Piaggio P.108

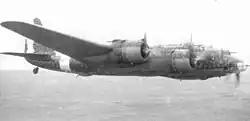
P108 in flight.

In response to a request in November 1942, the P.108A "Artigliere" "gunship" was developed for anti-shipping duties to supplement torpedo bombers. It was armed with a modified high velocity Cannone da 90/53 gun mounted in a redesigned nose. This was considered the most effective artillery piece in service, and in several versions was used as an anti-aircraft and anti-tank gun by the Army and the Navy. To be more effective in its new role, the size of the gun was increased from 90 mm (3.5 in) to 102 mm (4 in), a non-standard Italian artillery calibre, and fired shells weighing 13 kg (29 lb) as opposed to the standard gun's 10 kg (22 lb), with a muzzle velocity of over 600 m/s (1,970 ft/s).The gun together with its recoil system weighed 1,500 kg (3,300 lb). Due to it being a re-bored smaller gun, its weight was relatively low for its calibre.